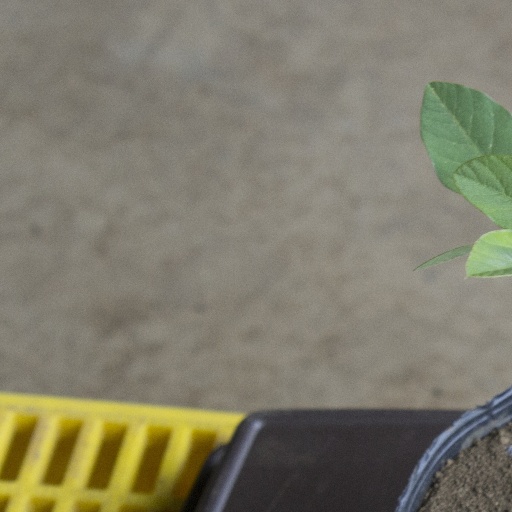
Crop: soybean